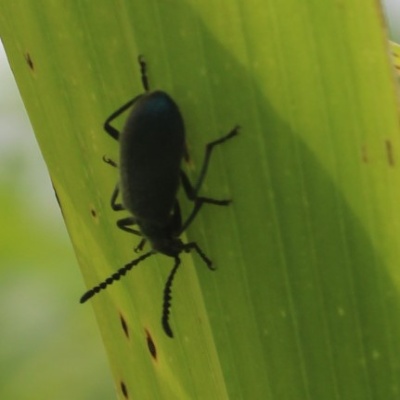
Crop: Maize
Condition: leaf beetle